Bradford Young

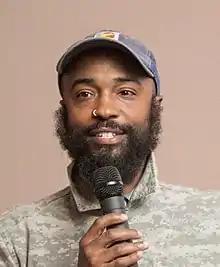
Young in 2013

Bradford Marcel Young, A.S.C (born July 6, 1977) is an American cinematographer. He is best known for his work on the films "Selma", "A Most Violent Year" (both 2014), "Arrival" (2016)—which earned him a nomination for an Academy Award for Best Cinematography—and "" (2018), as well as the Netflix miniseries "When They See Us" (2019).